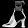
Label: Sandal